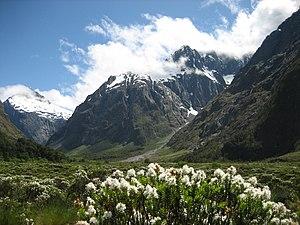
Le parc national de Fiordland occupe le coin sud-ouest de l'île du Sud de la Nouvelle-Zélande. Il est le plus grand des quatorze parcs nationaux du pays avec une superficie de 12 500 km², et fait partie de la région appelée Te Wāhipounamu, qui est sur la liste du patrimoine mondial de l'UNESCO. Le parc est régi par le ministère de la Conservation.